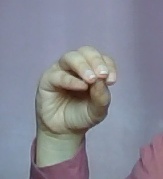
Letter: ha